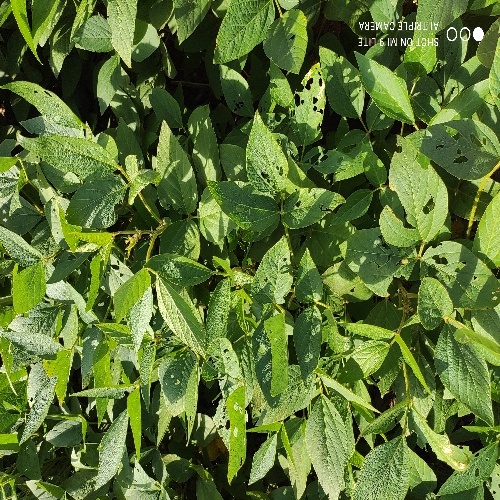
Label: Caterpillar